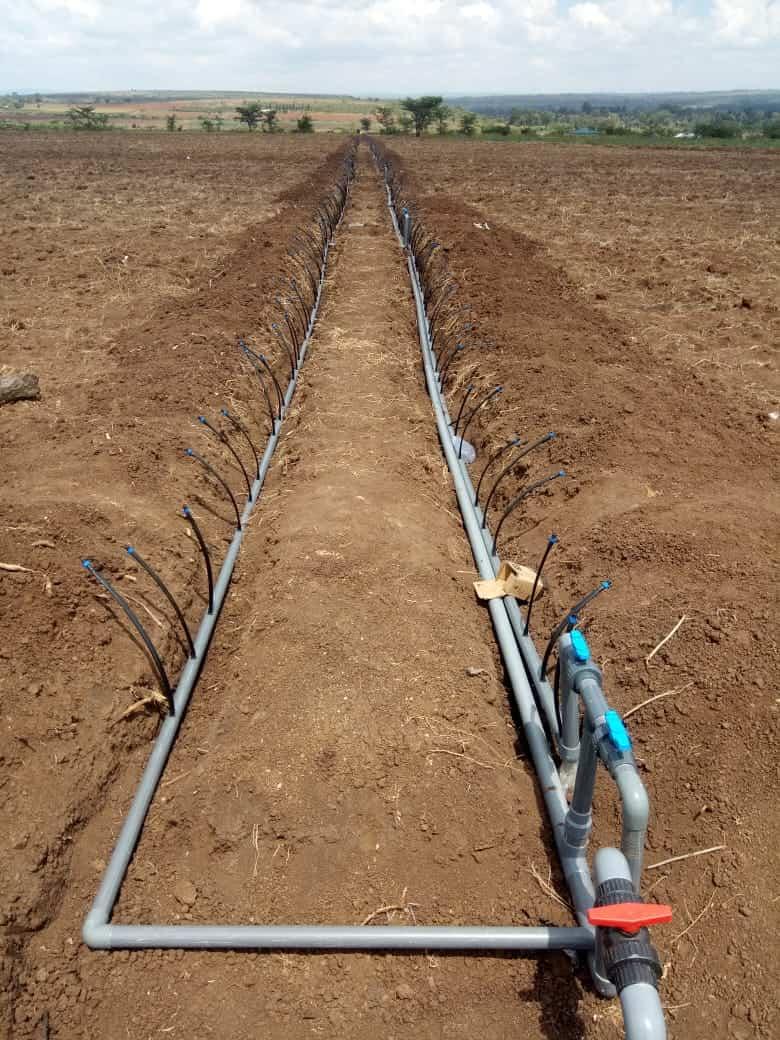
Mfumo wa umwagiliaji wa mashamba . Bomba kubwa  limewekwa juu ya ardhi kavu na limeunganishwa na mabomba  madogo yanayosambaza maji moja kwa moja kwa mimea. Huu ni mfumo wa umwagiliaji wa matone ambao husaidia kupunguza upotevu wa maji na kuhakikisha kila mmea unapata maji ya kutosha kwa  ukuaji bora.